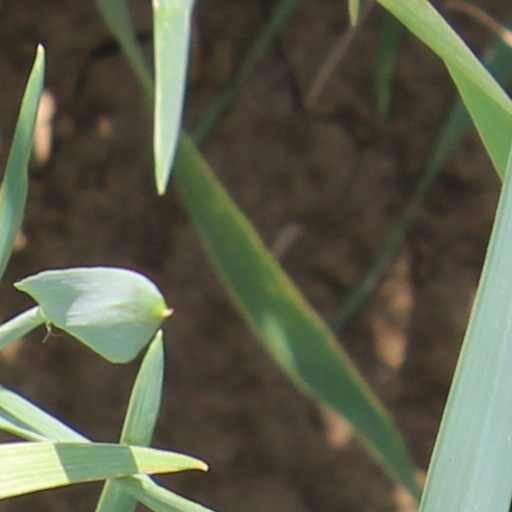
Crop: wheat